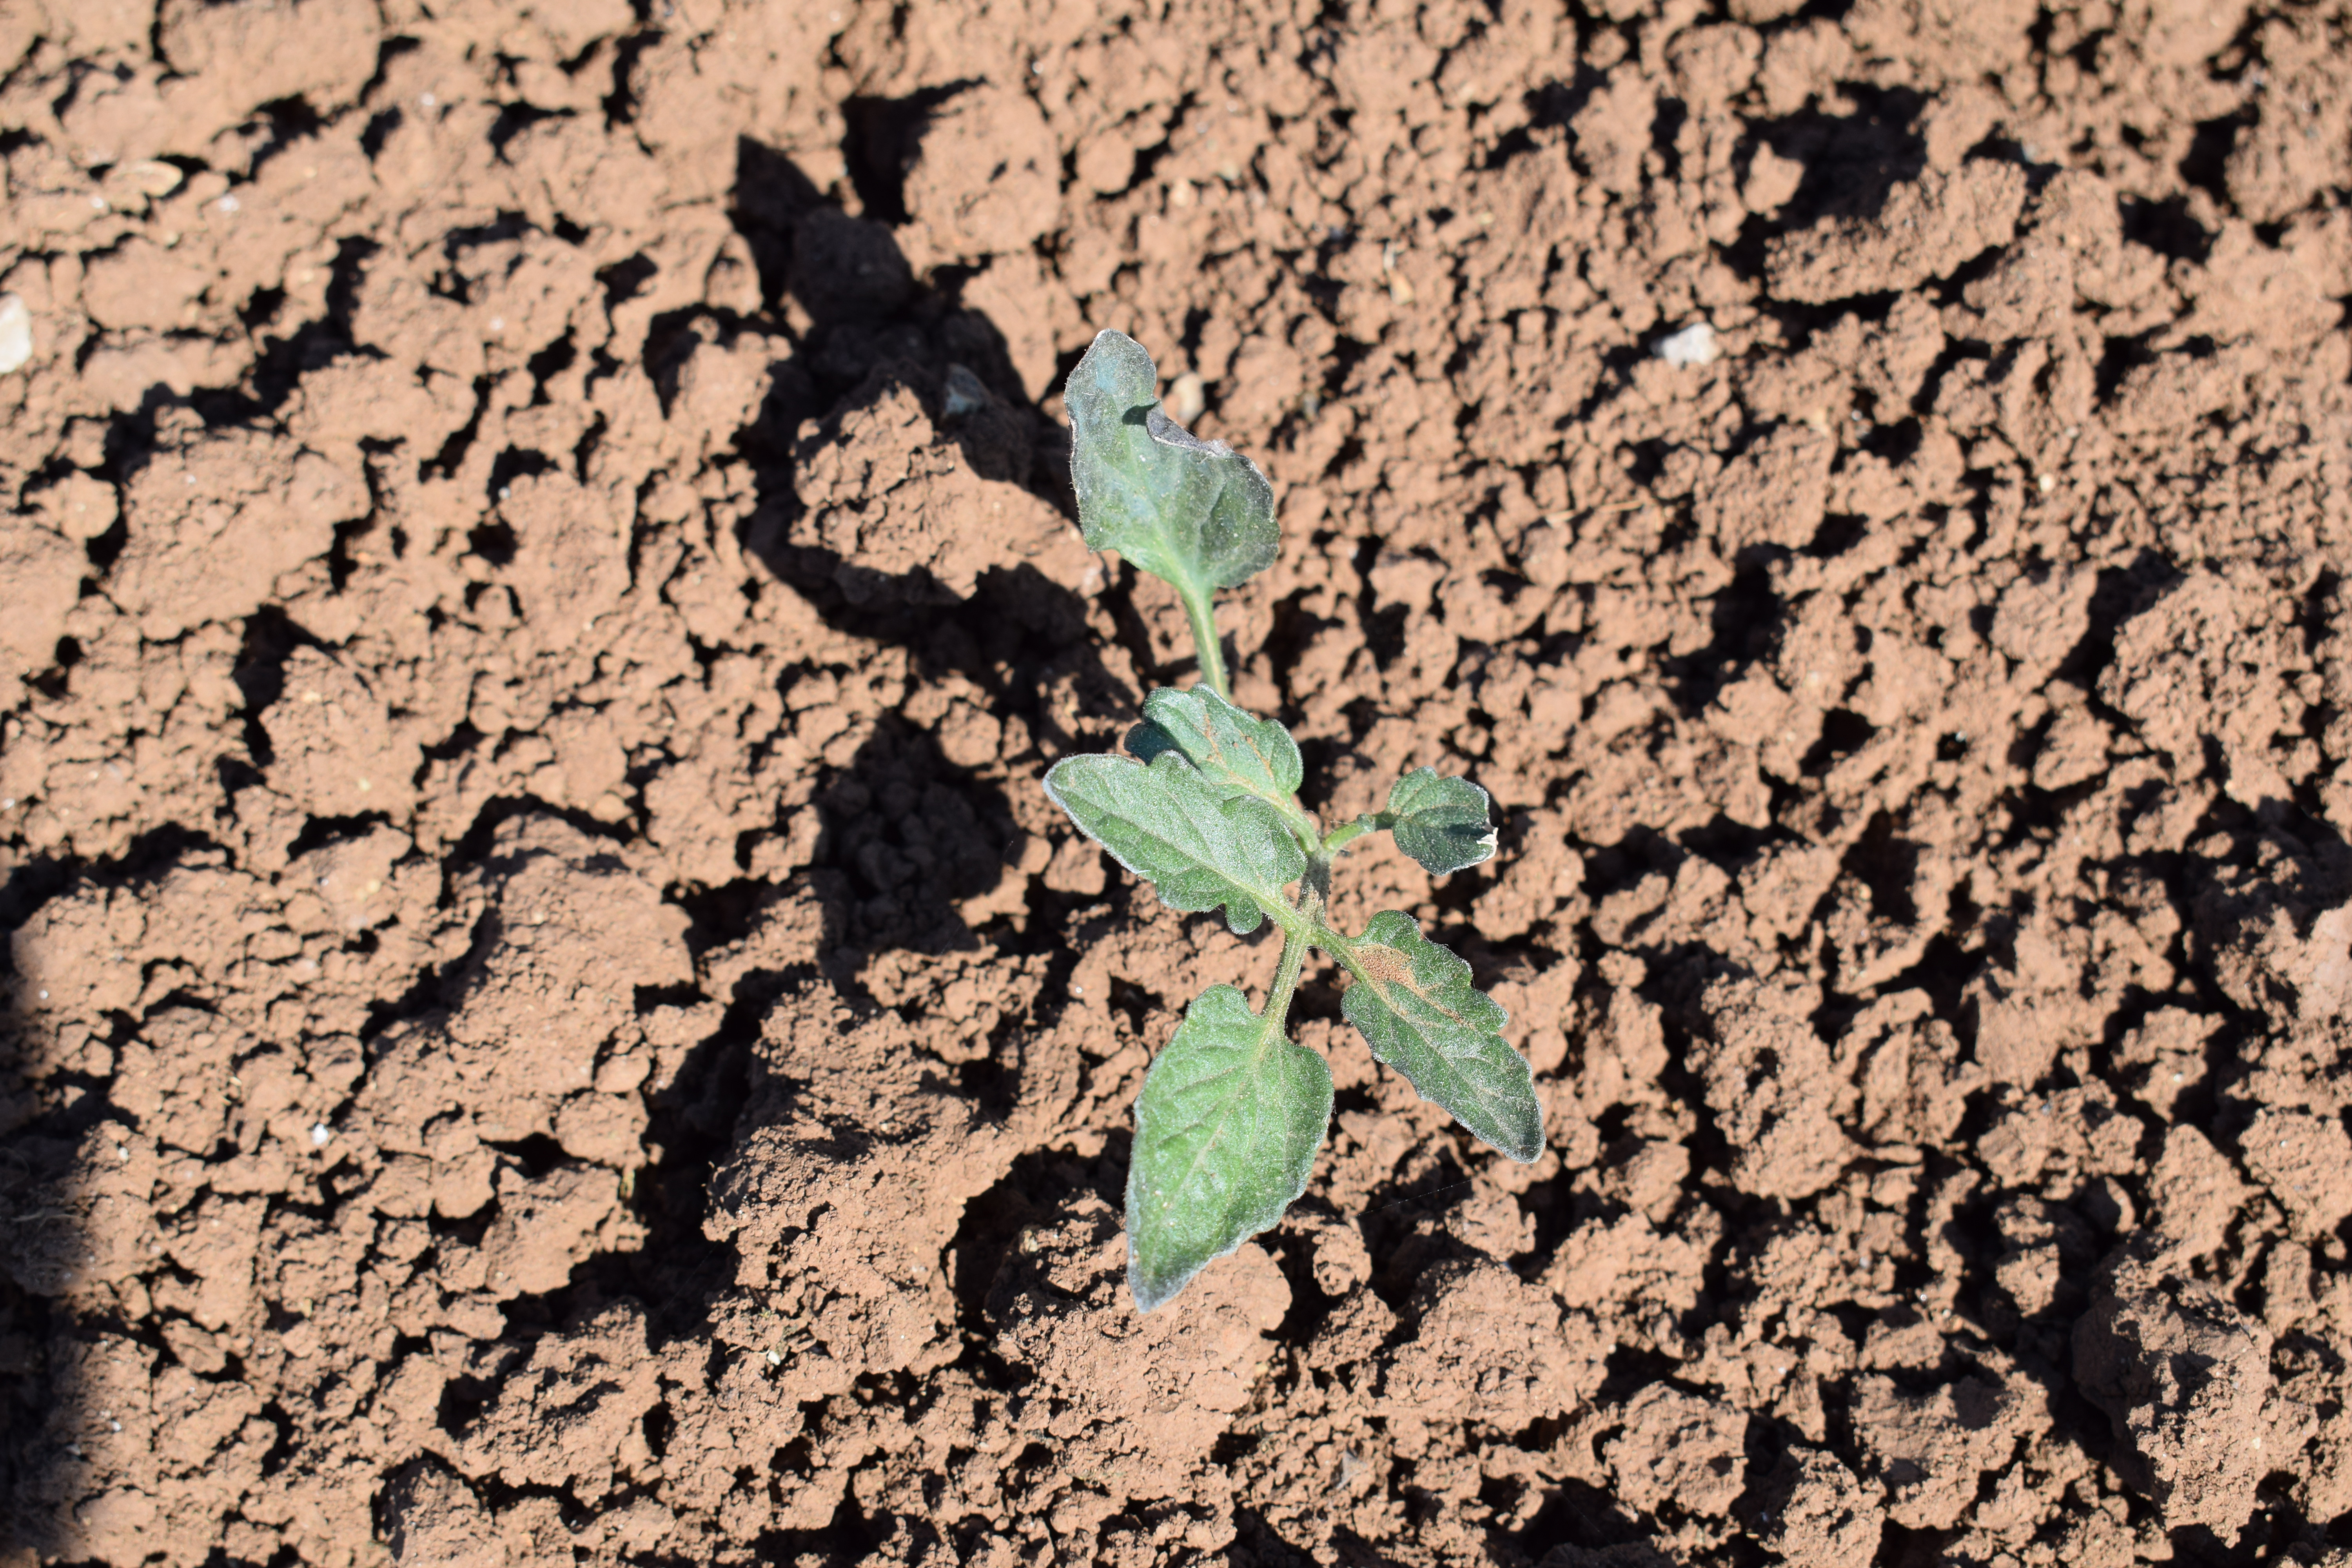
Label: tomato